José Zapiola

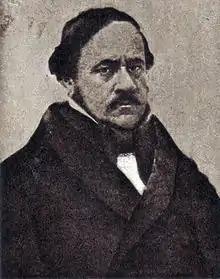
José Zapiola

José Zapiola Cortés (1802–1885) was a Chilean musician, composer and orchestra conductor.